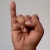
The image shows a hand gesture representing the letter 'I' in Indian Sign Language.